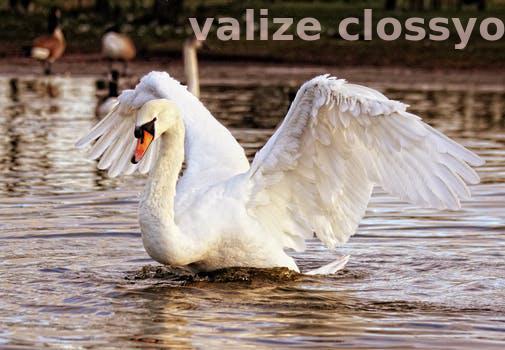
Label: Watermark